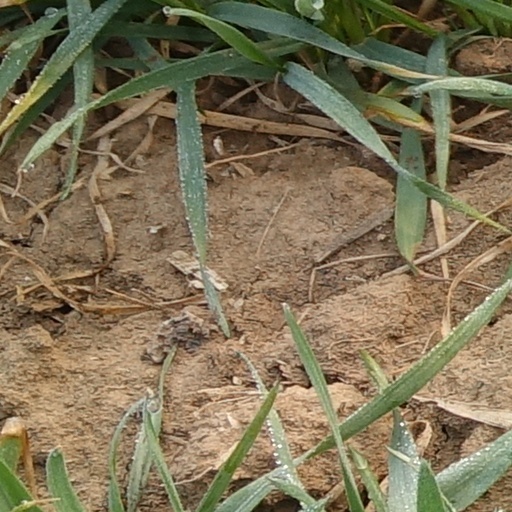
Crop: wheat